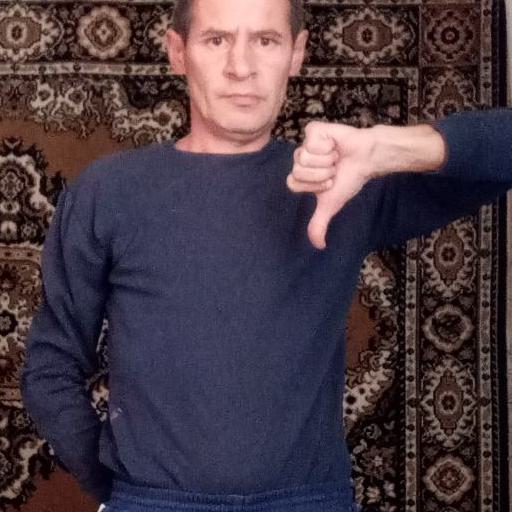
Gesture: dislike